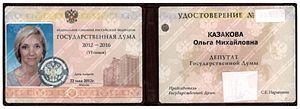
La Douma d'État est la Chambre basse de Assemblée fédérale de la Fédération de Russie. Pour la Fédération de Russie, on parle plus précisément de Douma d'État, pour la différencier des Doumas régionales ou de la Douma impériale. Le terme douma vient du verbe russe думать, qui signifie penser.